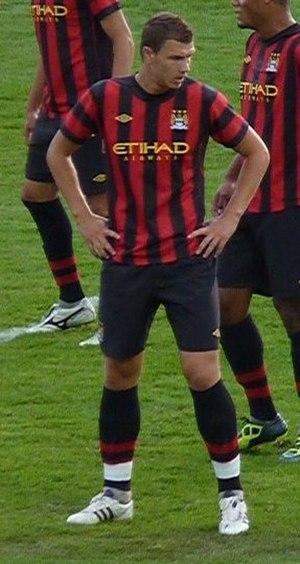
L'équipe de Bosnie-Herzégovine de football, créée en 1992, est l'équipe nationale représentant la Bosnie-Herzégovine en football masculin. Cette équipe est présentée par la Fédération de Bosnie-Herzégovine, qui n'est affiliée à la FIFA que depuis 1996 et à l'UEFA depuis 1998. Jusqu'en 1992, les joueurs bosniens faisaient partie de l'équipe de Yougoslavie.